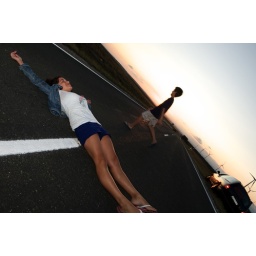
Out of nowhere she lays down in the middle of a highway where cars where zooming by at 180kph. Adrenaline rush!!!